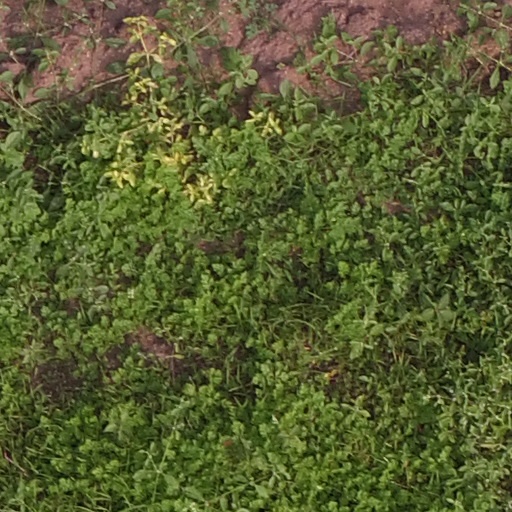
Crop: maize; corn